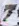
Number: 7